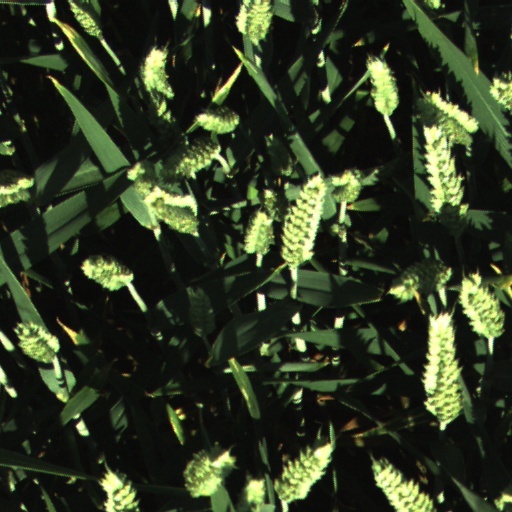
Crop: wheat